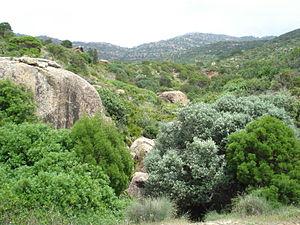
Les zones boisées et forêts méditerranéennes forment une écorégion terrestre définie par le Fonds mondial pour la nature, qui appartient au biome des forêts, zones boisées et maquis méditerranéens de l'écozone paléarctique. Elle comprend les plaines et les régions vallonnées de basse et moyenne altitude de la moitié nord du Maroc, de l'Algérie et de la Tunisie, ainsi qu'une extension isolée à l'extrémité septentrionale de la Cyrénaïque.
La dorsale tunisienne est un ensemble d'alignements montagneux s'étendant, en Tunisie, des monts de Tébessa, à la frontière avec l'Algérie, jusqu'aux hauteurs du cap Bon sans toutefois les inclure en général.